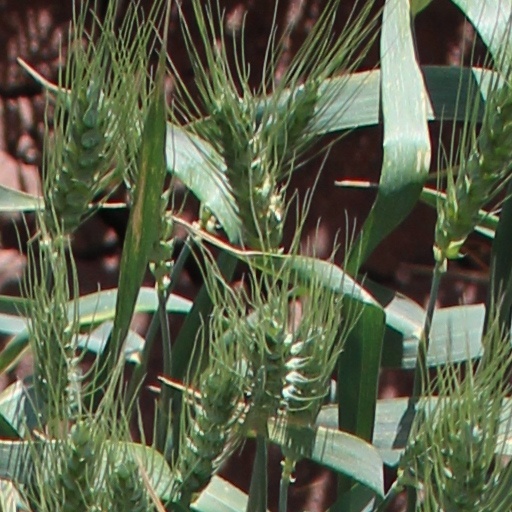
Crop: wheat